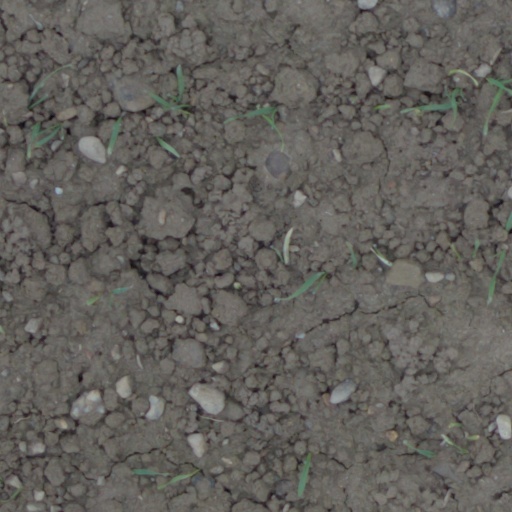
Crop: wheat